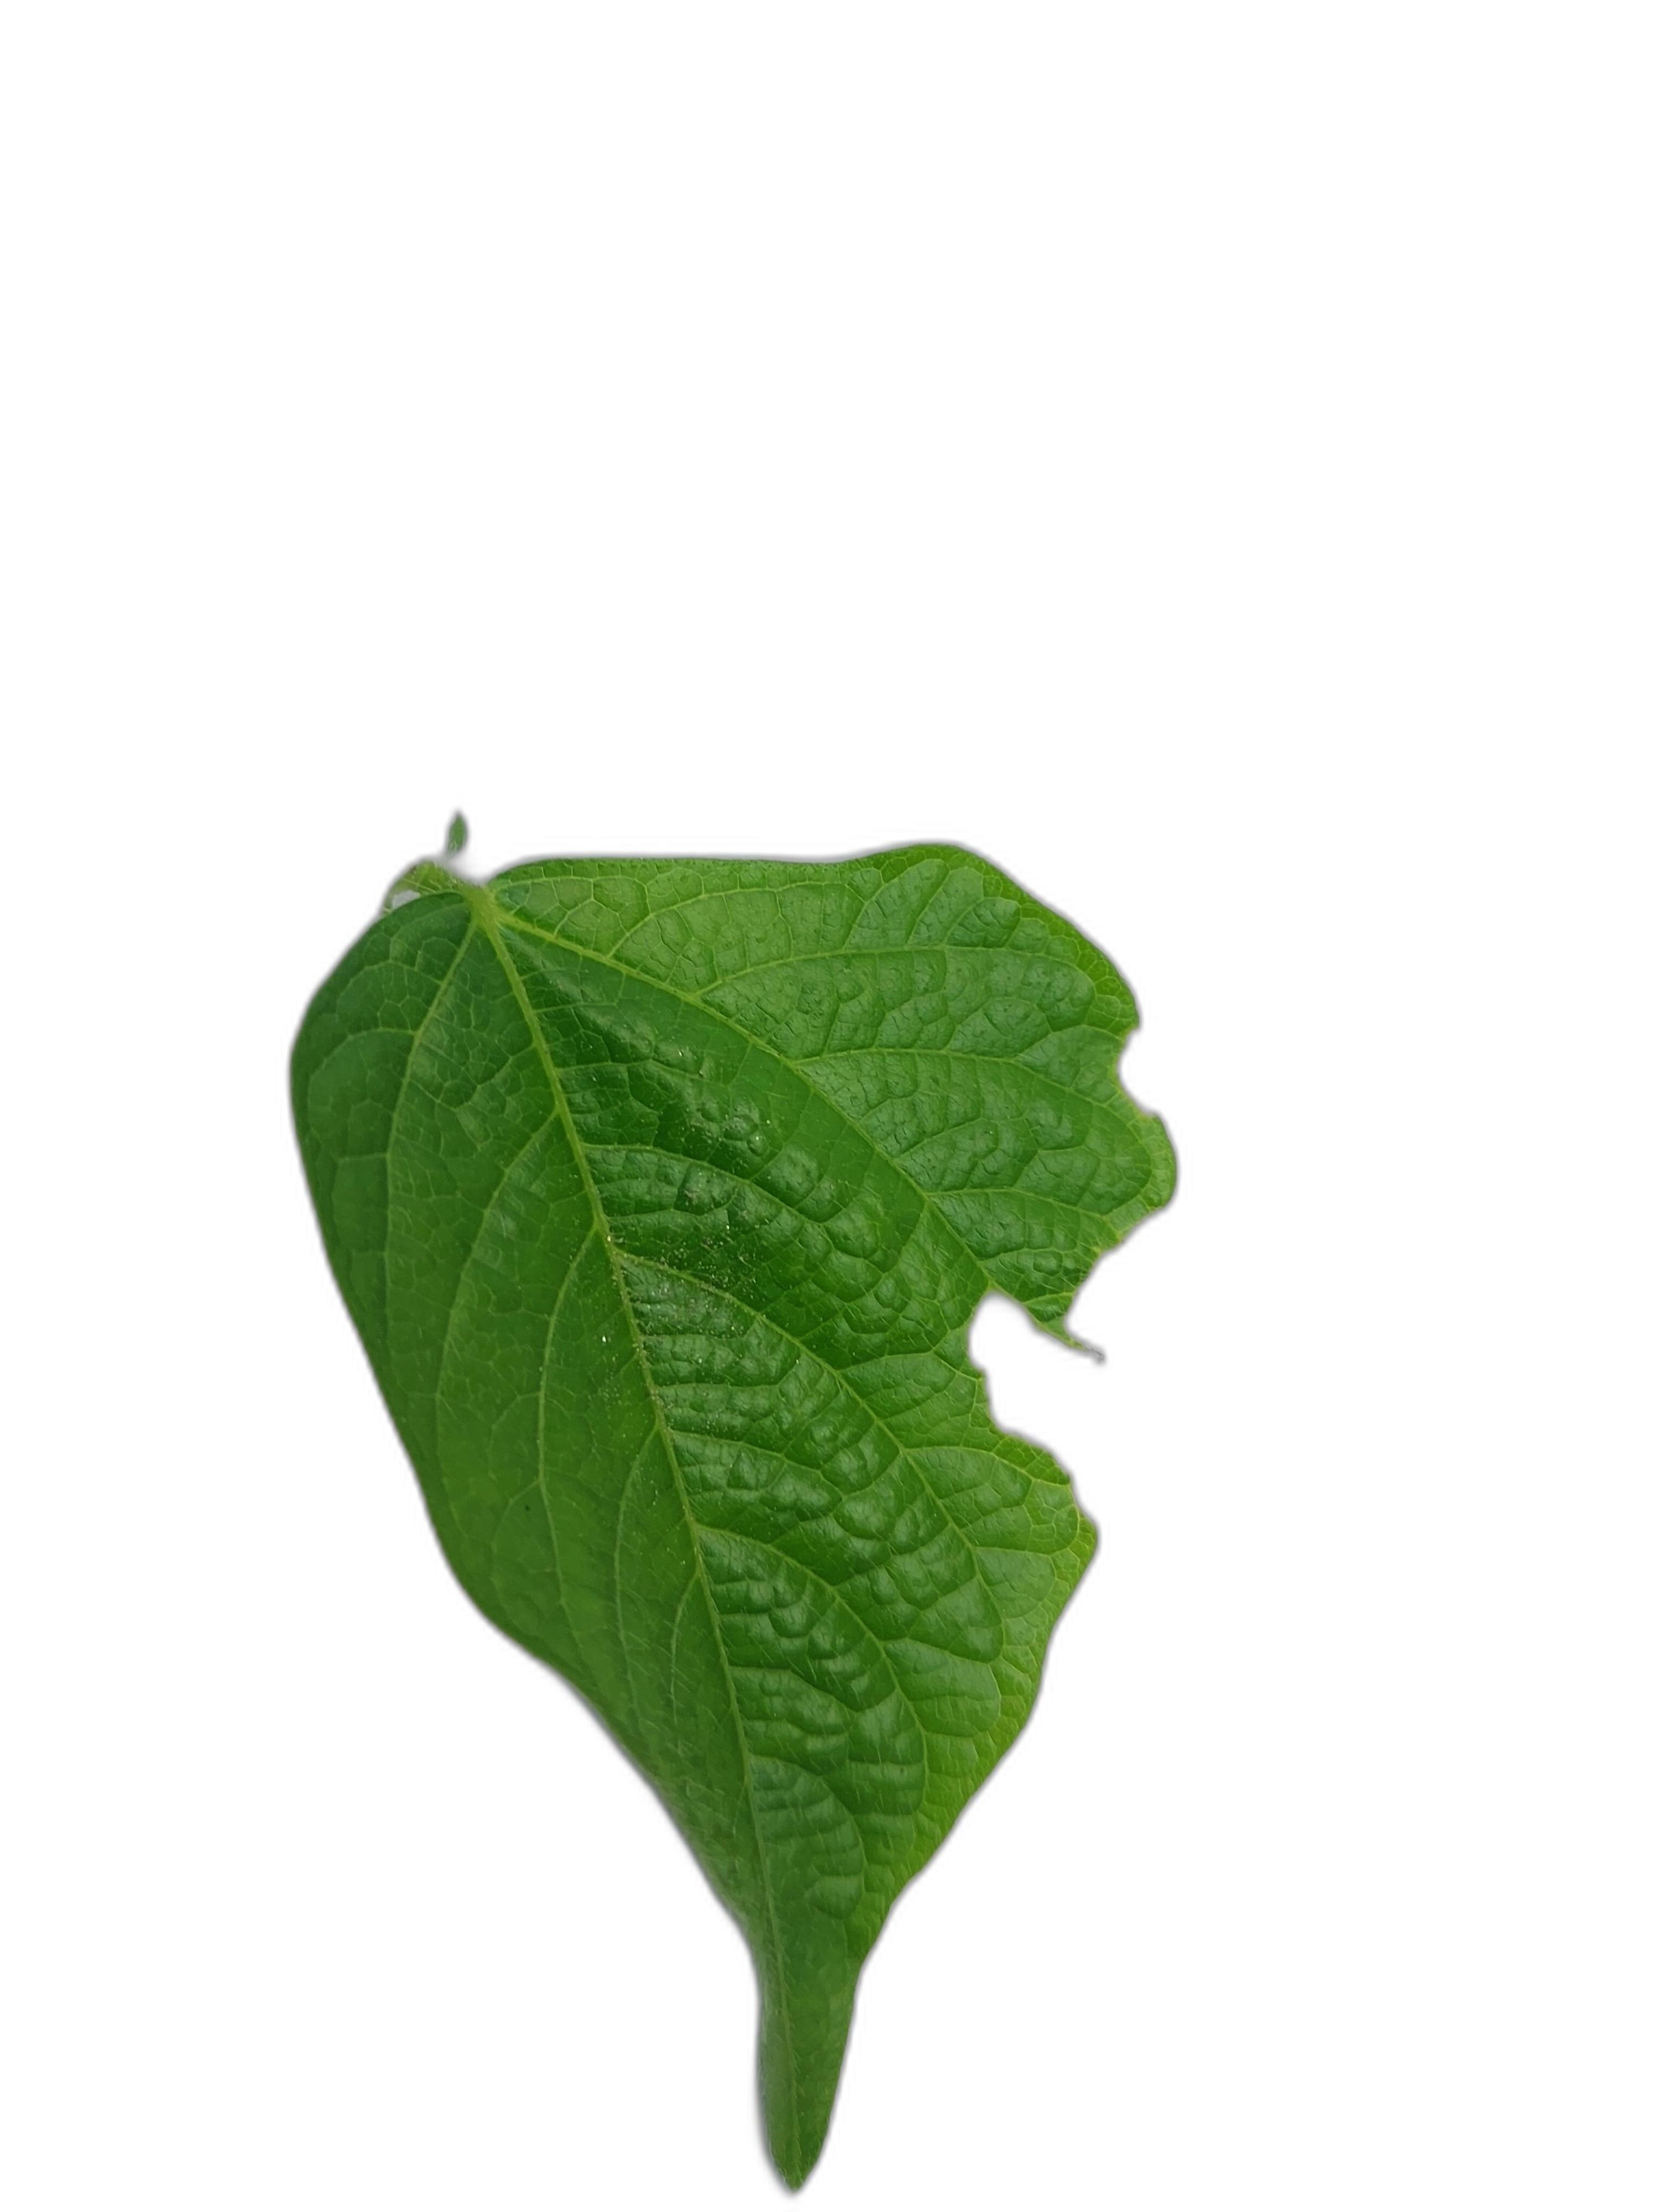
Label: Leaf Crinkle